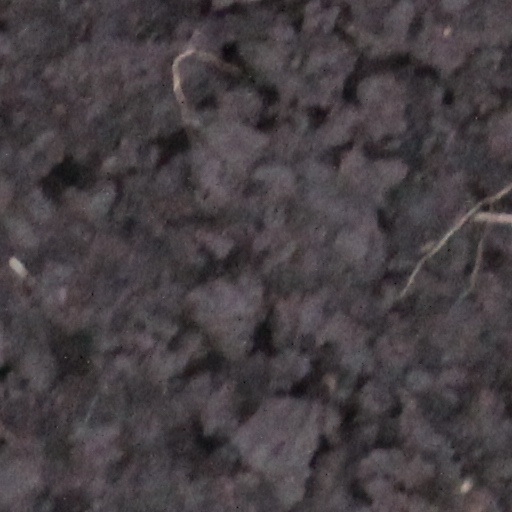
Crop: wheat